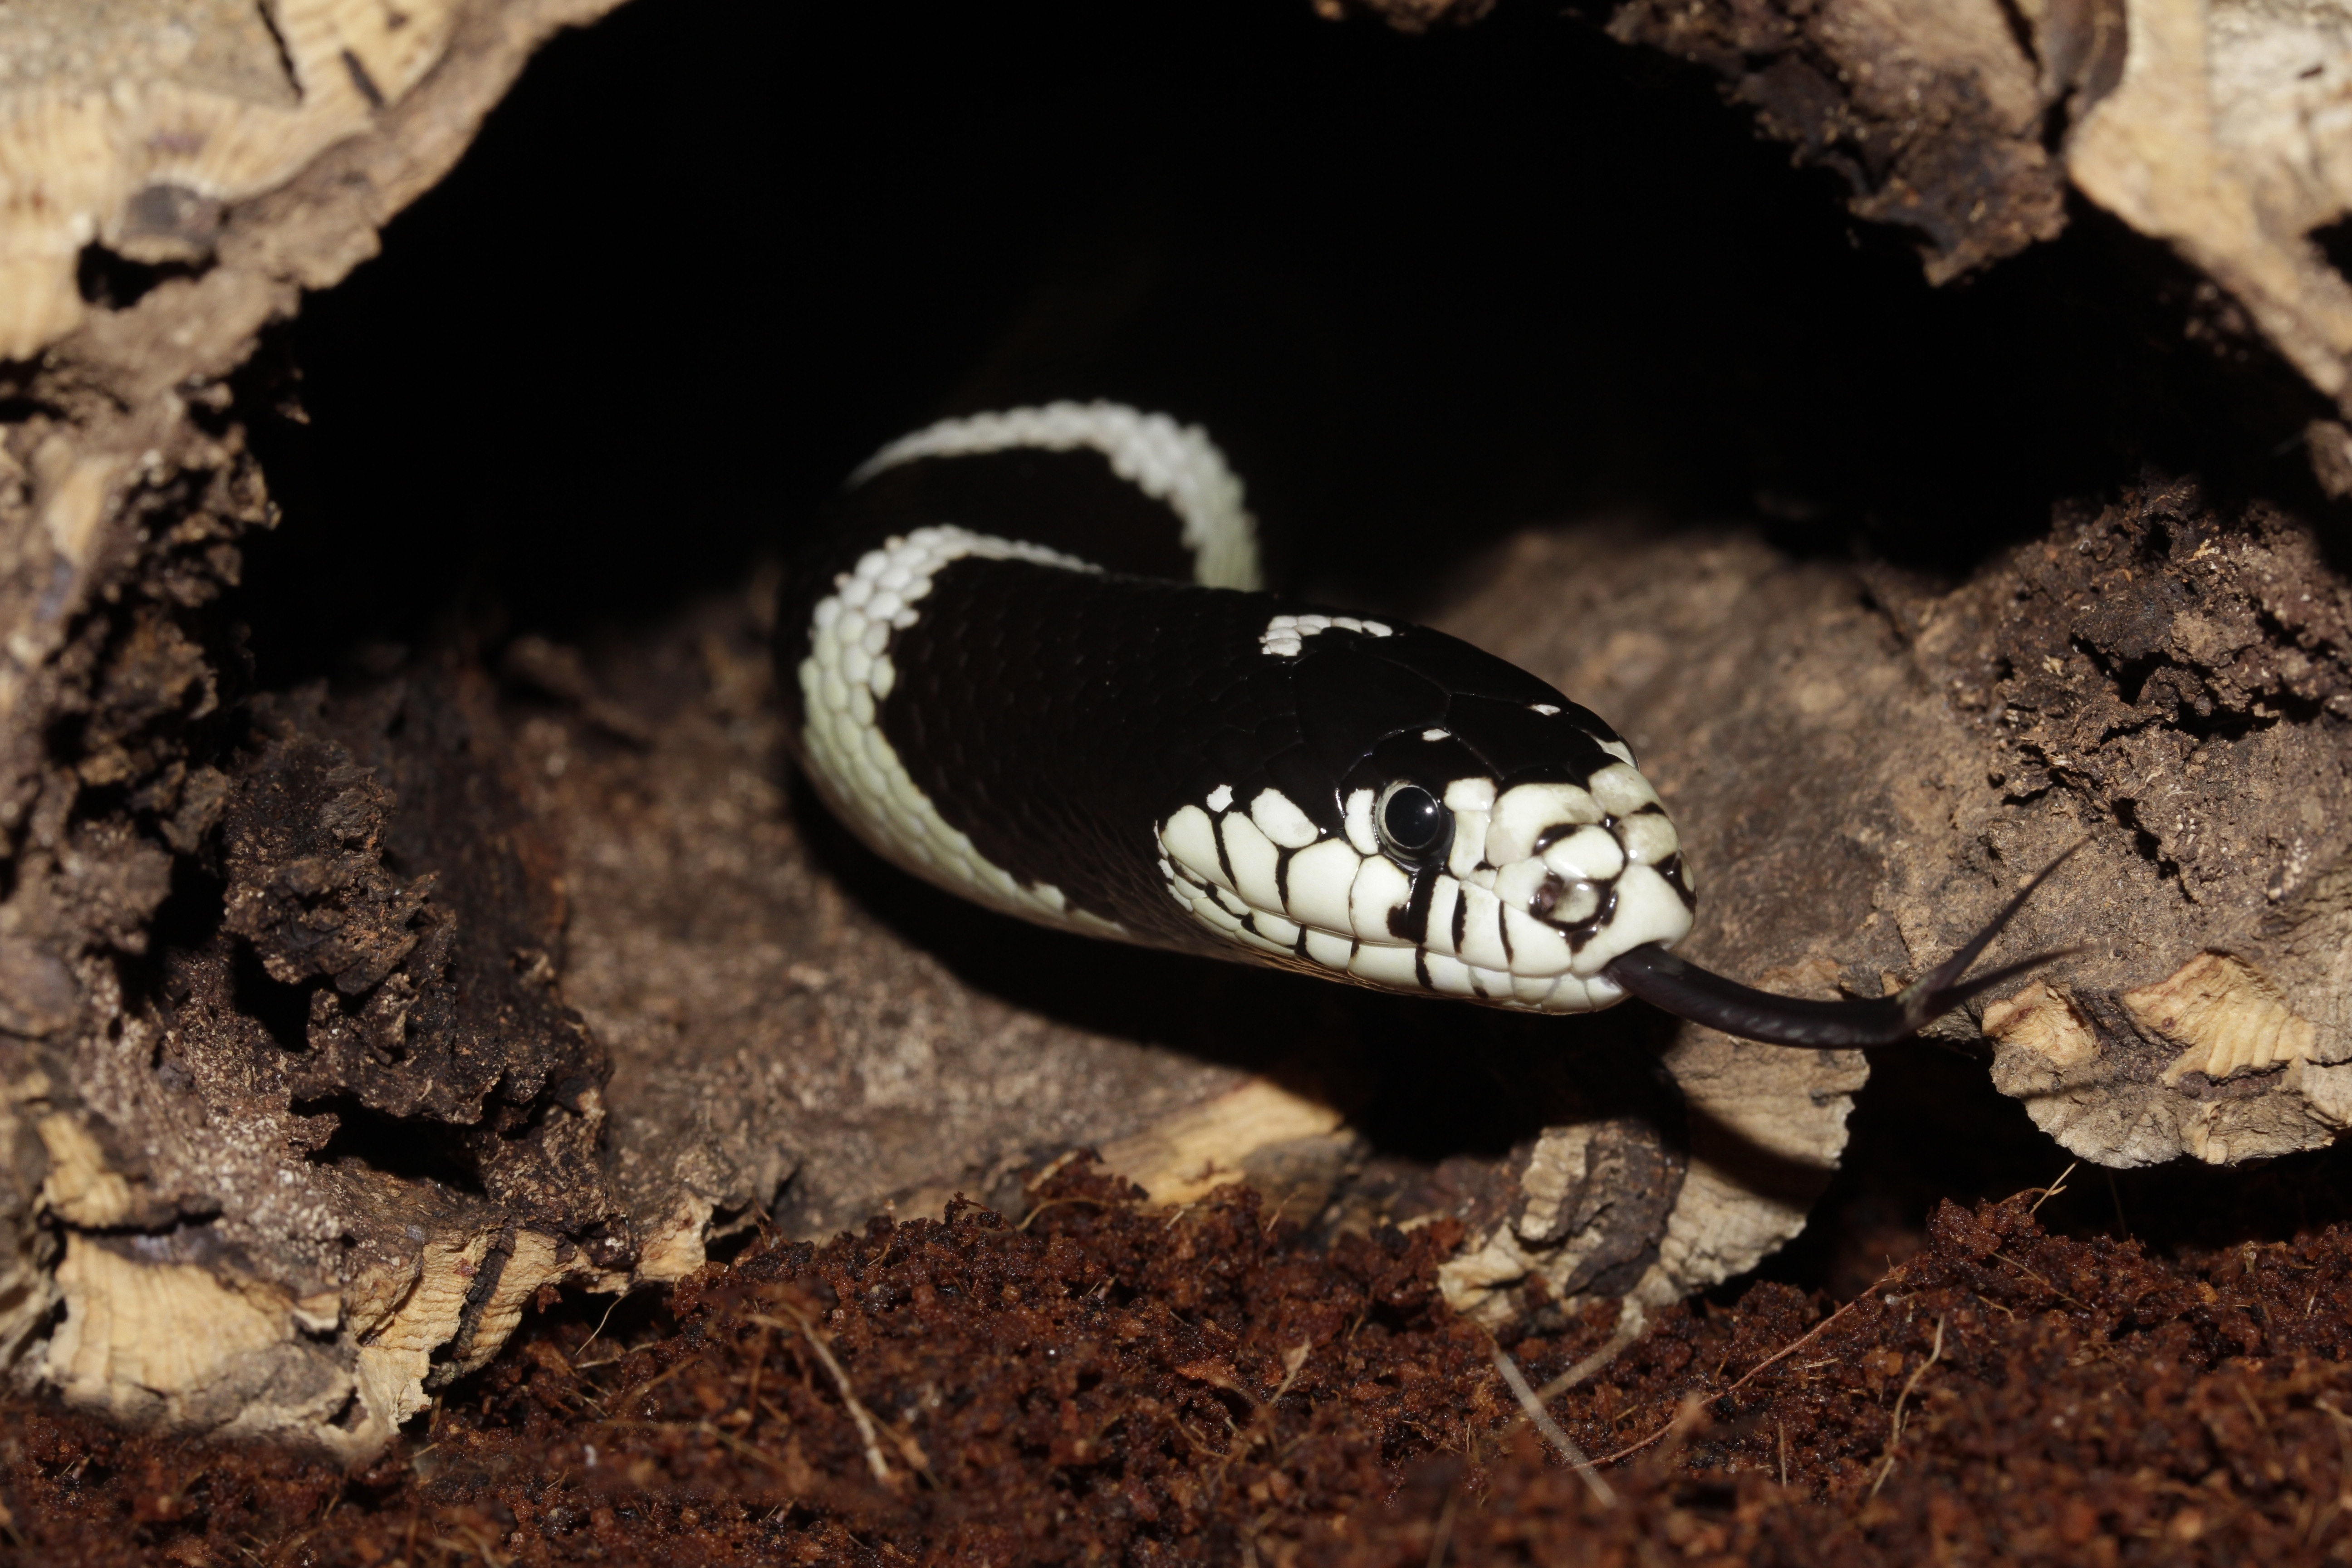
wildlife, soil, reptile, yellow, close, fauna, head, snake, vertebrate, tree bark, macro photography, scaled reptile, boas, king snake, chain natter, california getula, lampropeltis getula californiae